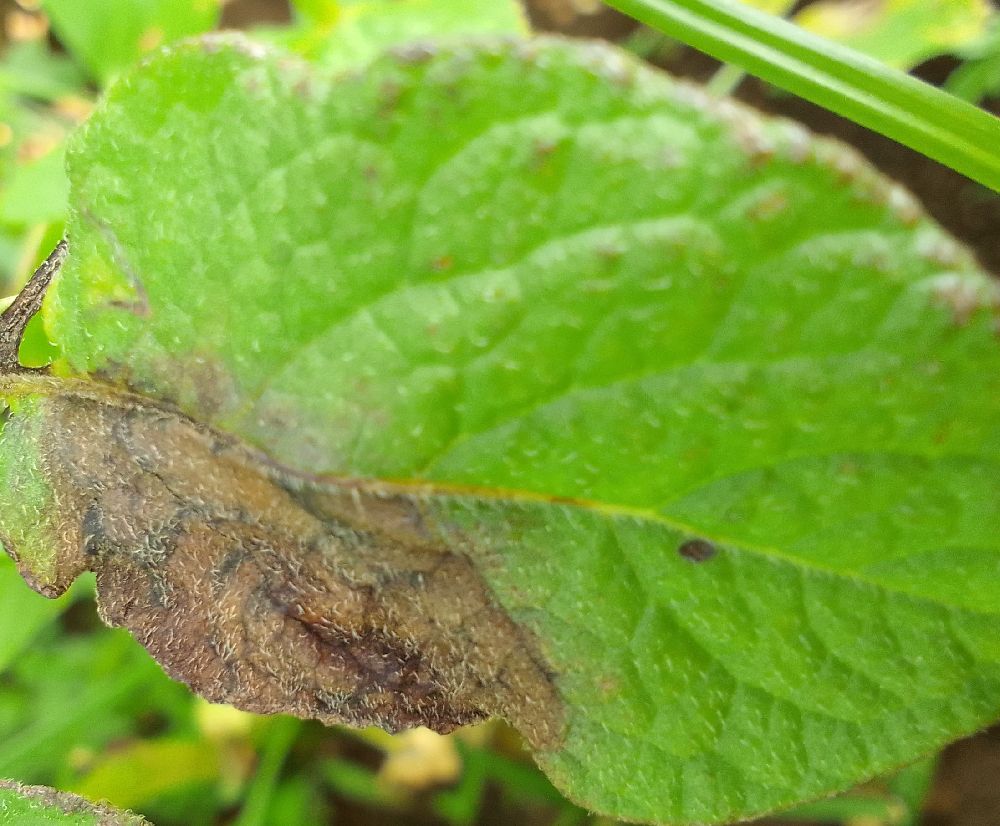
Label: Late blight